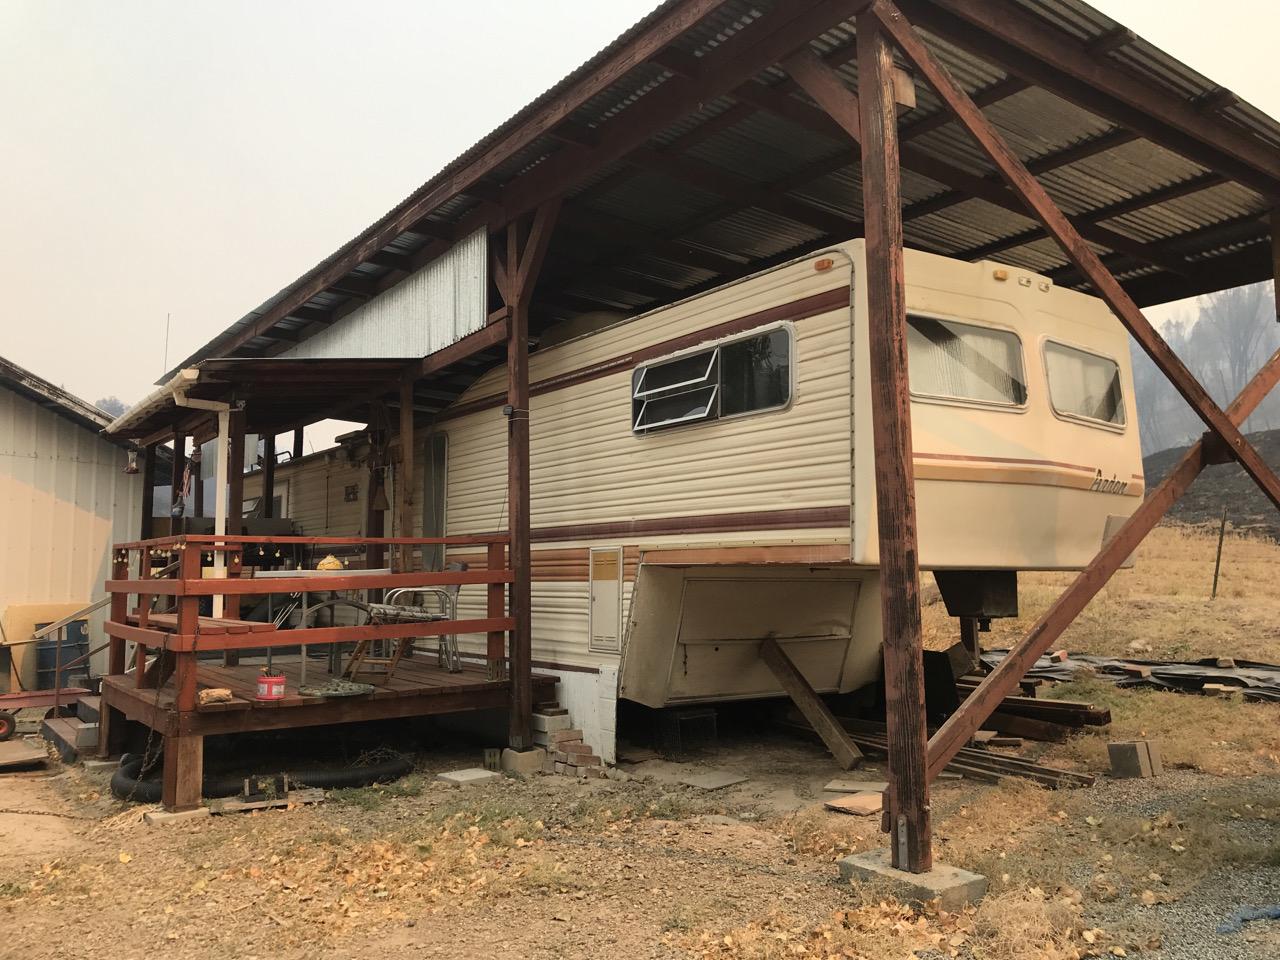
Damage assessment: no_damage